Khancoban

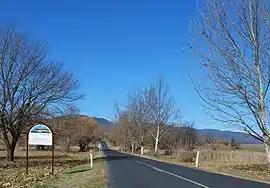
Entrance to Khancoban

Khancoban is a small town in Snowy Valleys Council, New South Wales, Australia. The town is located from the state capital, Sydney and from the state border with Victoria, in the western foothills of the Snowy Mountains, near the upper reaches of the Murray River in the South West Slopes. At the , Khancoban had a population of 319.